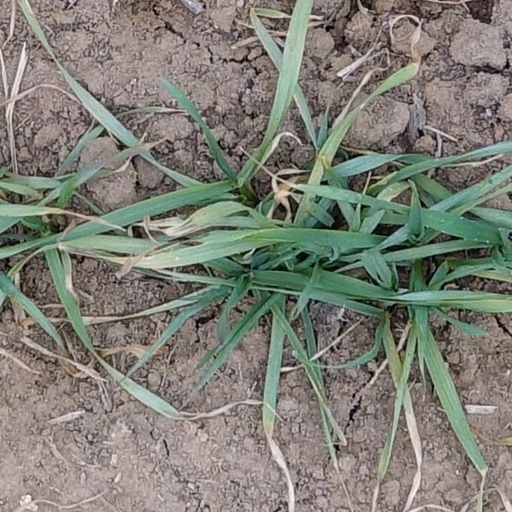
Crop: wheat